Sledgehammer (Grey's Anatomy)

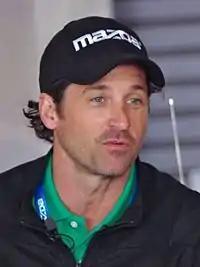
The season was the first to air without Patrick Dempsey as Derek Shepherd, following the death of his character in the previous season

The twelfth-season premiere of "Grey's Anatomy" marked the first episode not feature Patrick Dempsey as a series regular post his departure in Season 11. Series creator Shonda Rhimes addressed Dempsey's absence in an interview, commenting on the audience's response: “It was interesting for me to discover that audiences, especially women, are so conditioned to believe that there's a singular fairy tale, that nobody stops to think that that might not be the definition of happiness." Rhimes elaborated, saying that Meredith Grey (Ellen Pompeo) had already realized this, particularly when she said, "I can live without you, but I don't want to," a statement Rhimes described as powerful for any woman: "You complement me, but you don't complete me."